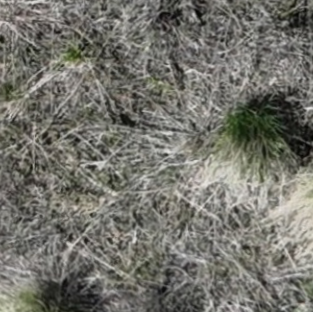
Month: may